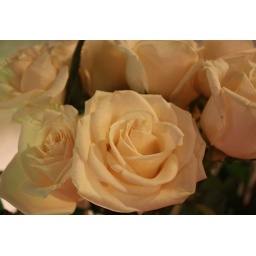
Because I was feeling low at the end of the year, dh surprised me by bringing home white roses.